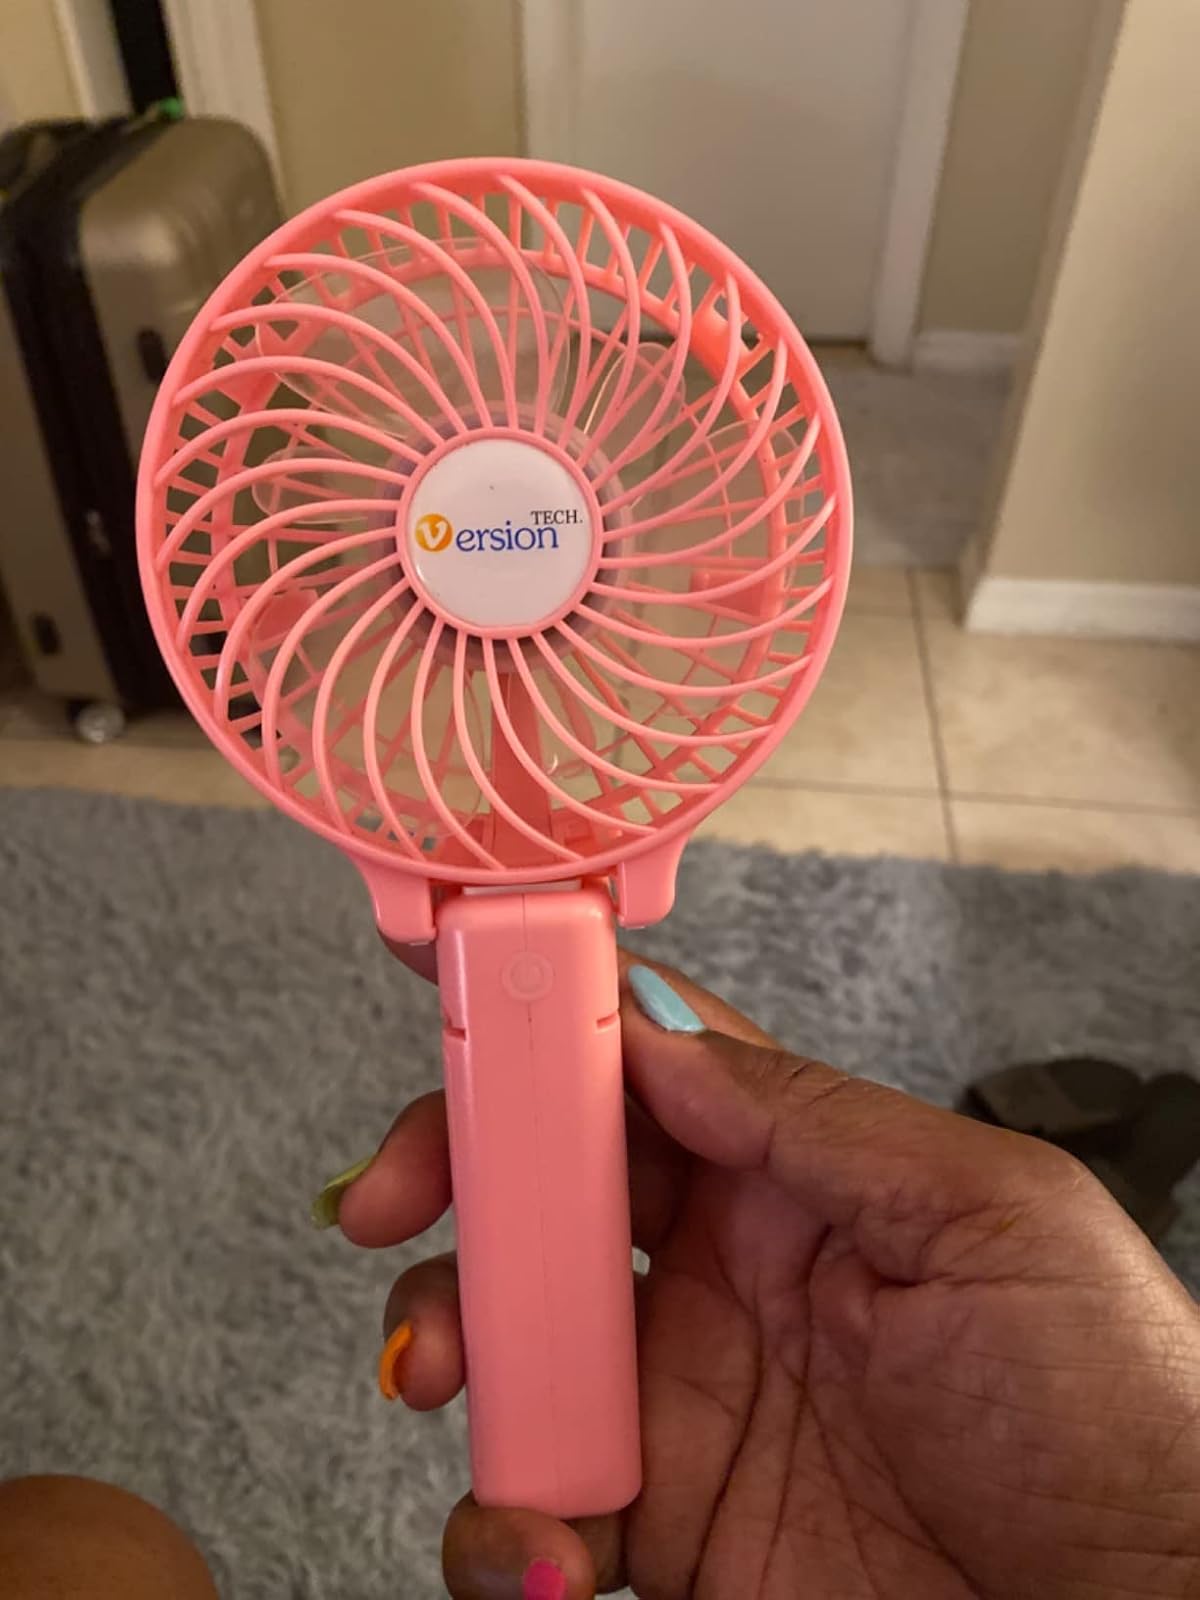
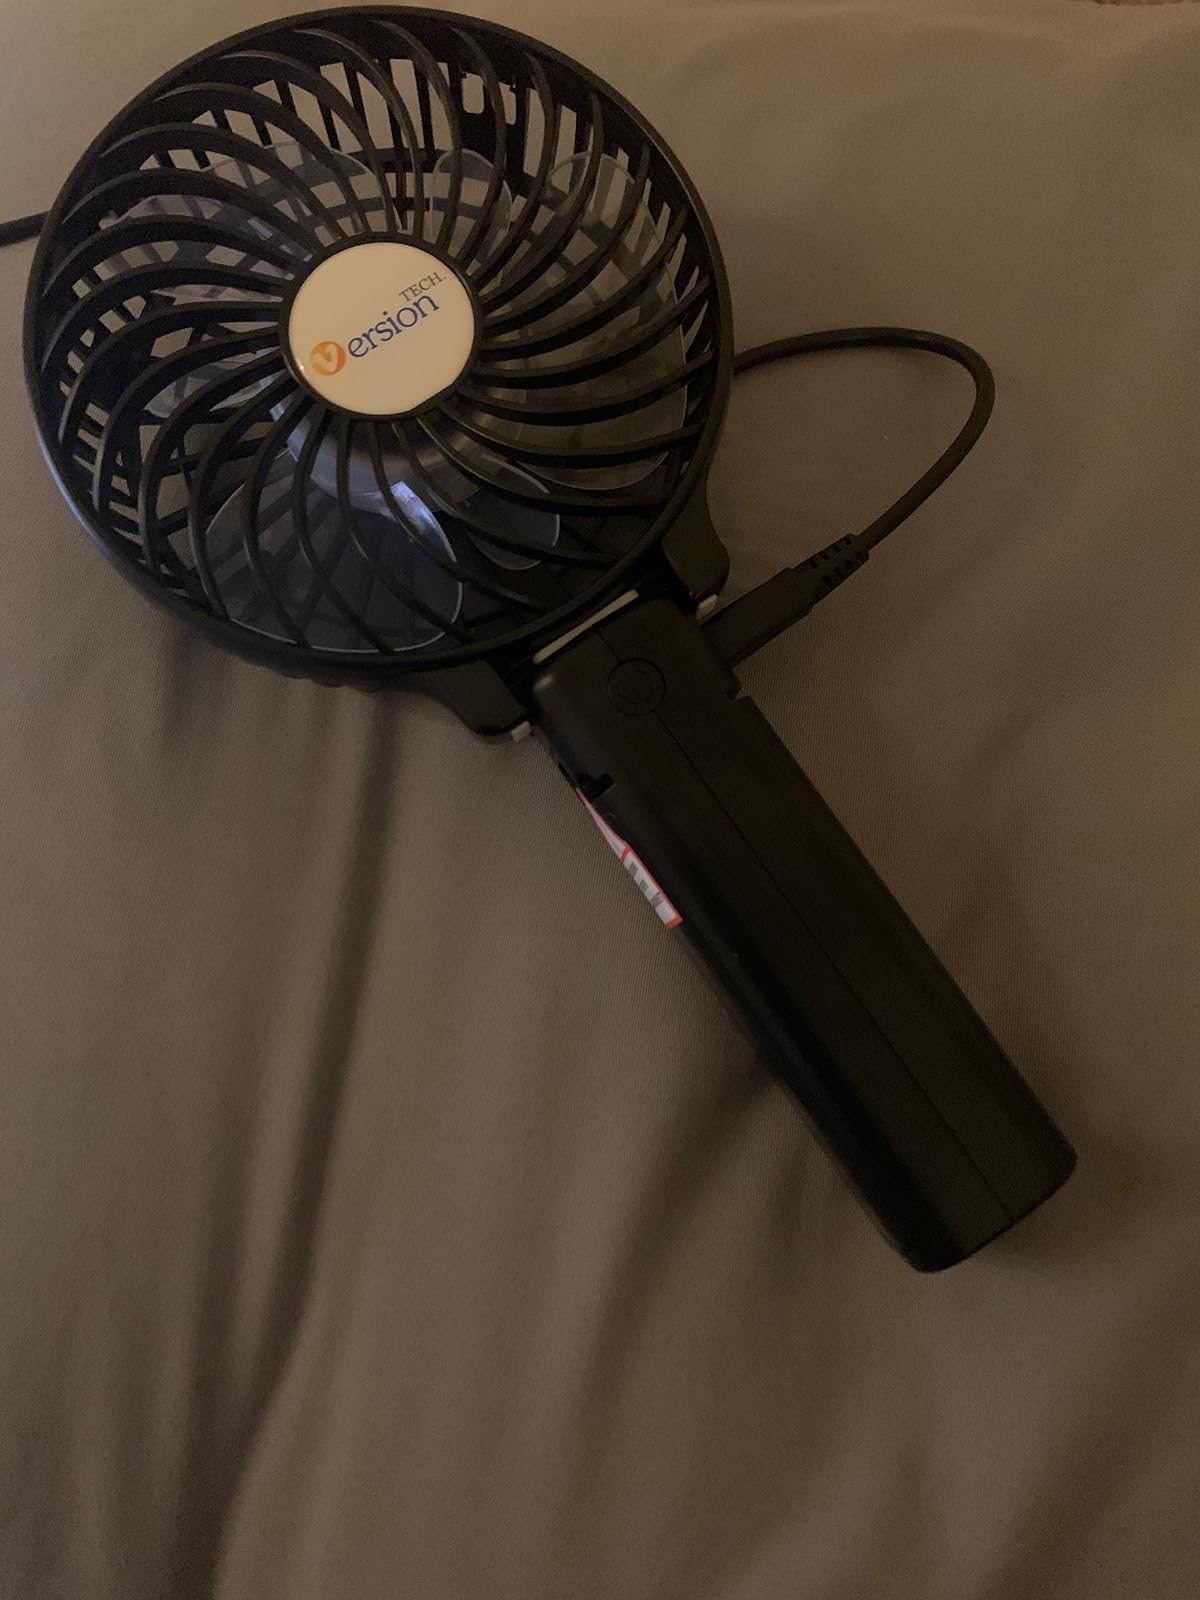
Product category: fan
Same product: no